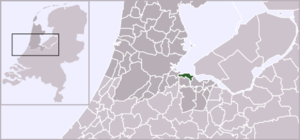
Muiden est ancienne une commune néerlandaise située en province de Hollande-Septentrionale. Elle compte deux centres : la petite ville de Muiden et le village de Muiderberg qui comptent ensemble 6 670 habitants. Muiden est situé sur l'IJsselmeer et la bouche du fleuve Vecht. Muiderberg est un village plus à l'est sur l'IJsselmeer. Muiden possède un imposant château médiéval, le Muiderslot, un musée national. La bouche du fleuve est un port de plaisance. Muiderberg est une station balnéaire.